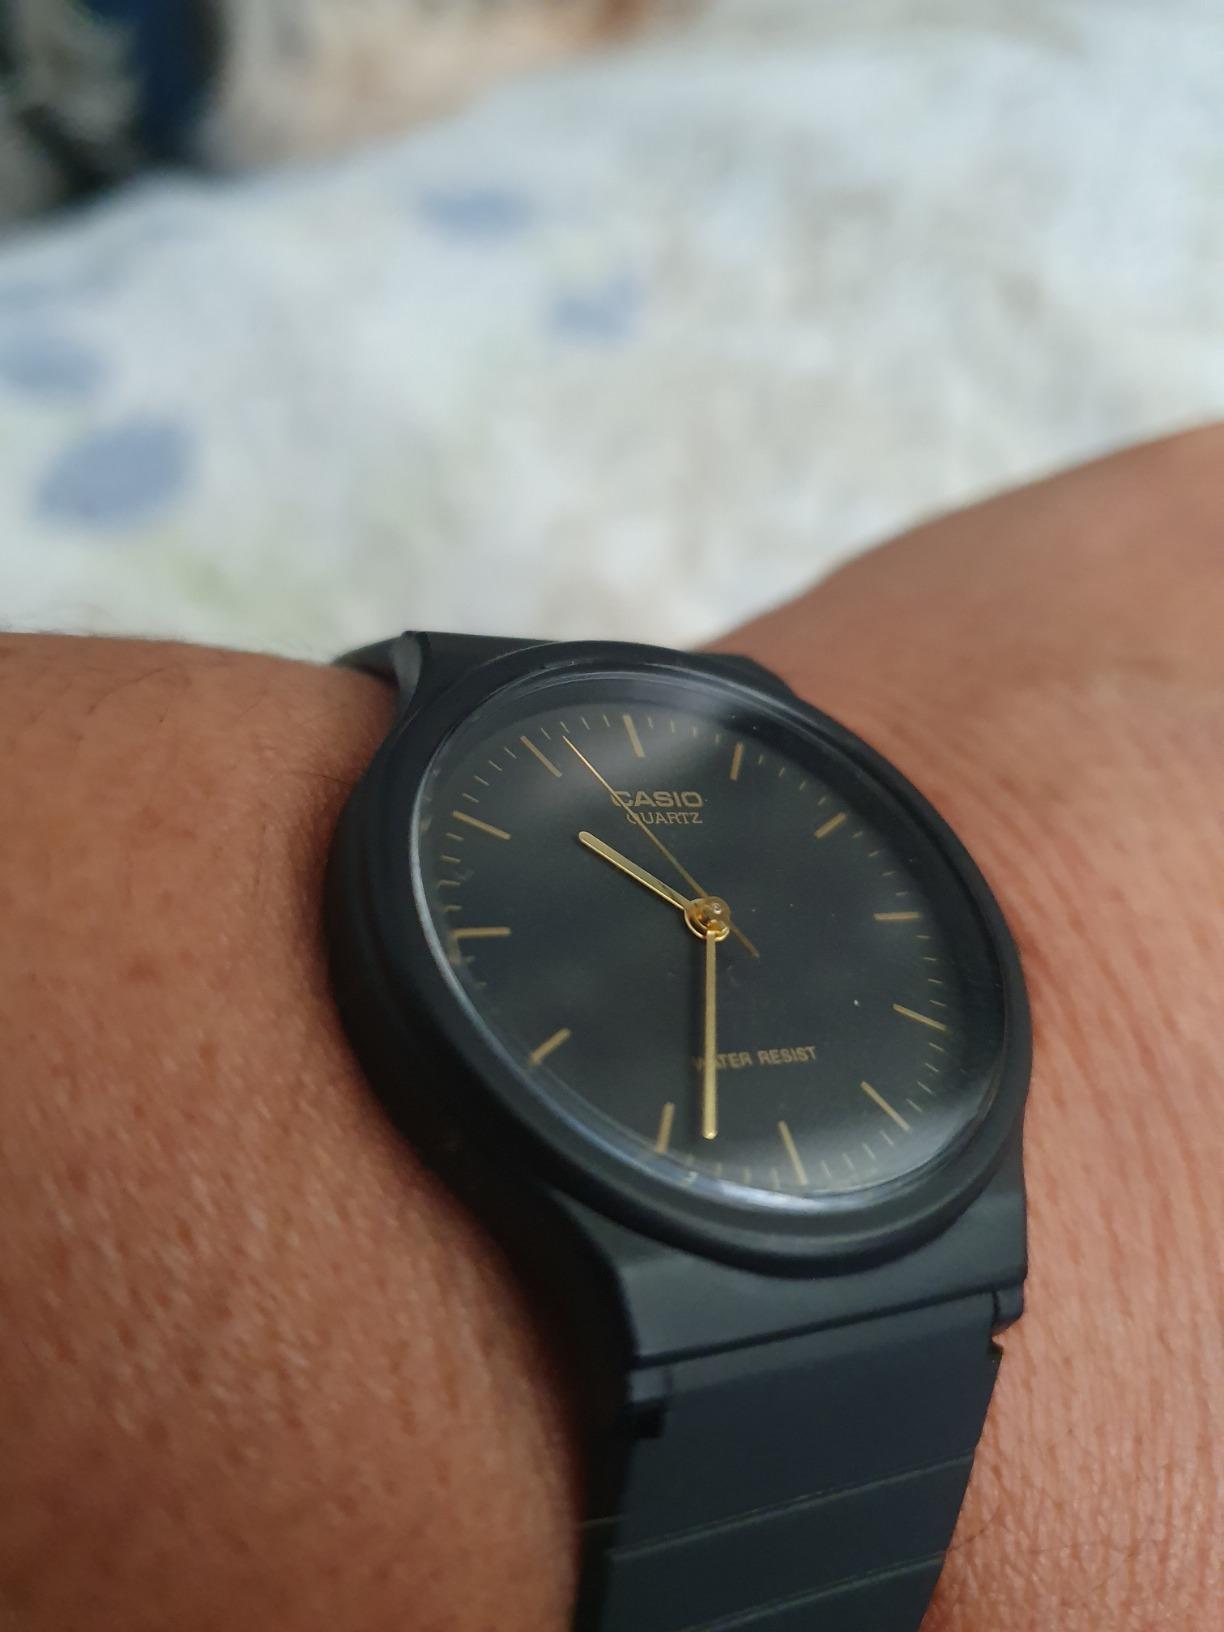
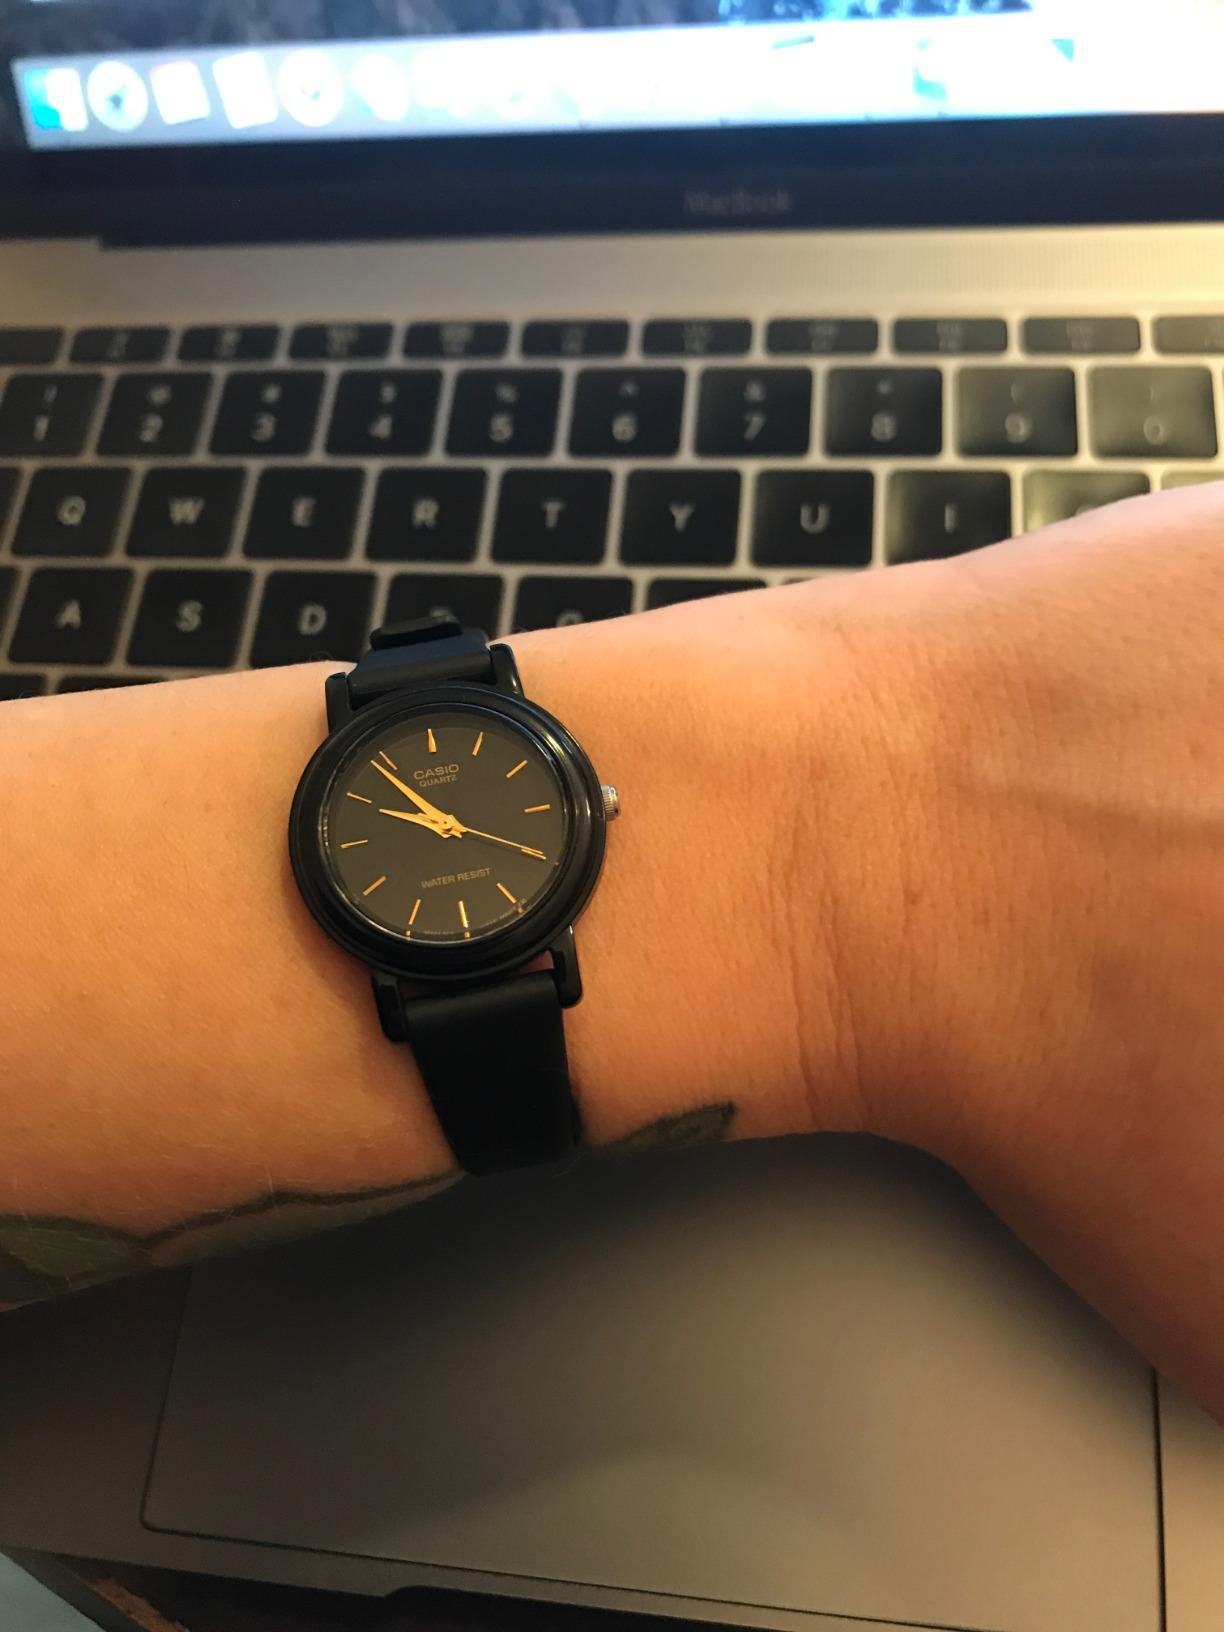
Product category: accessories_watch
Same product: no